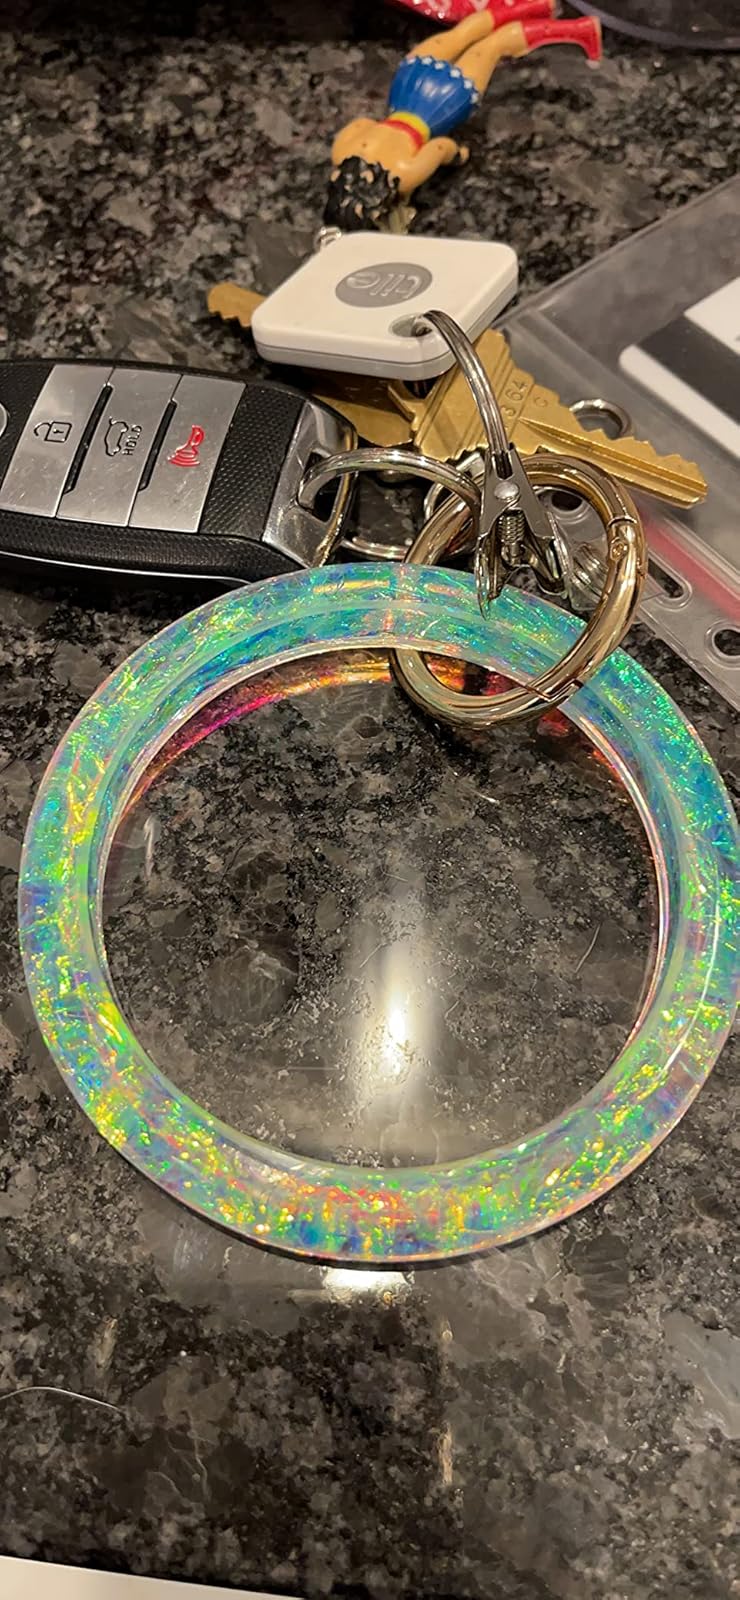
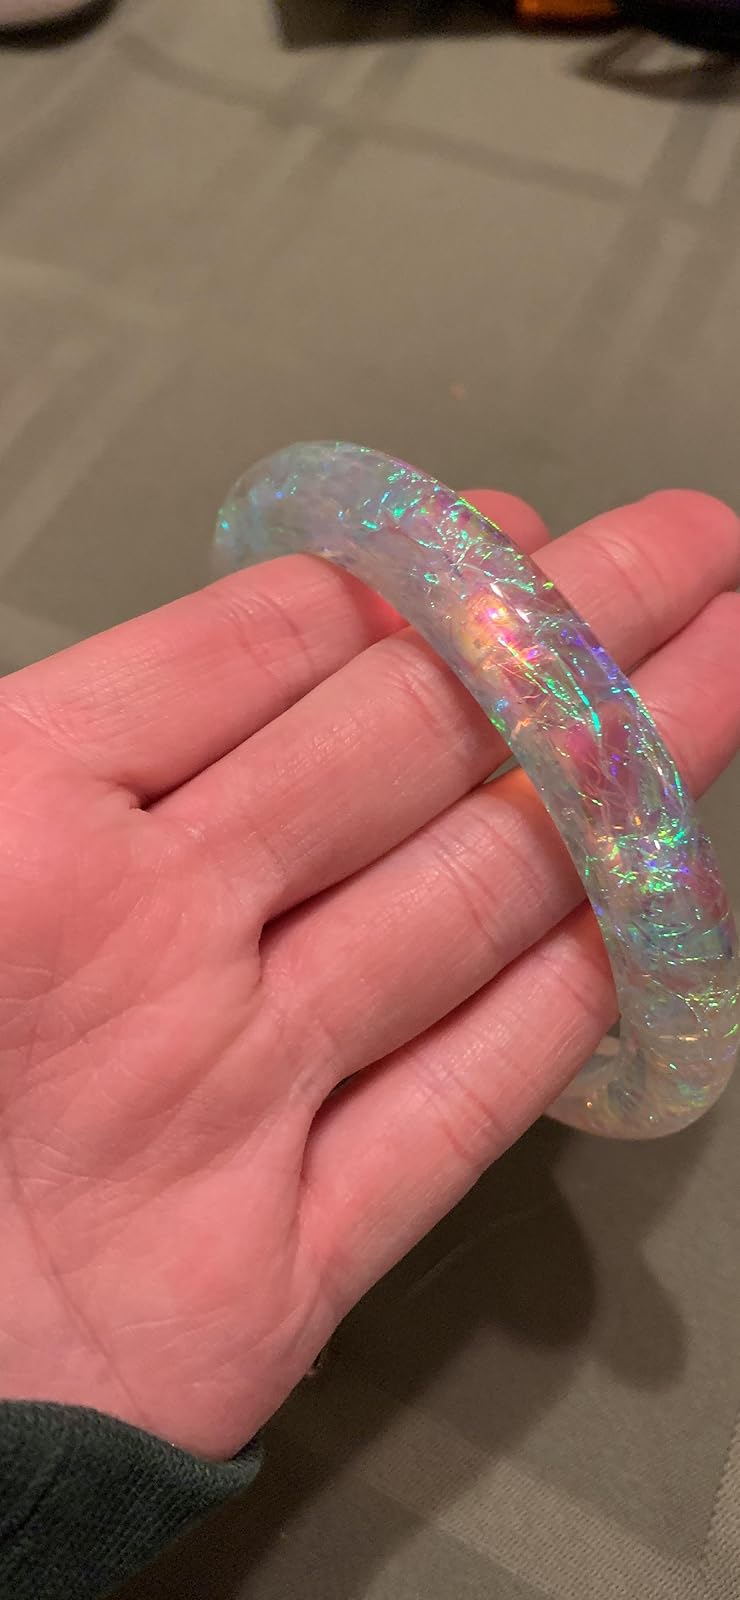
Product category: accessories_keychain
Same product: yes